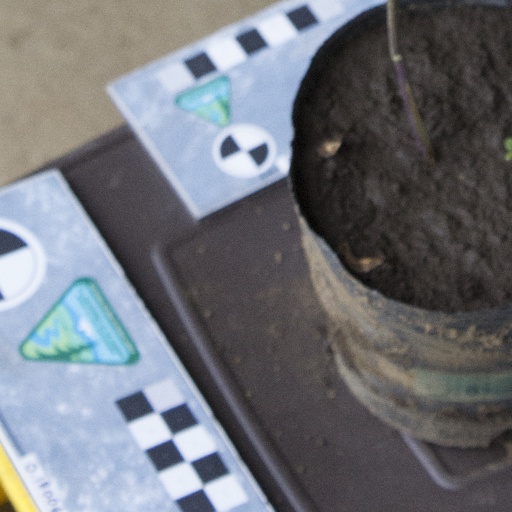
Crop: soybean